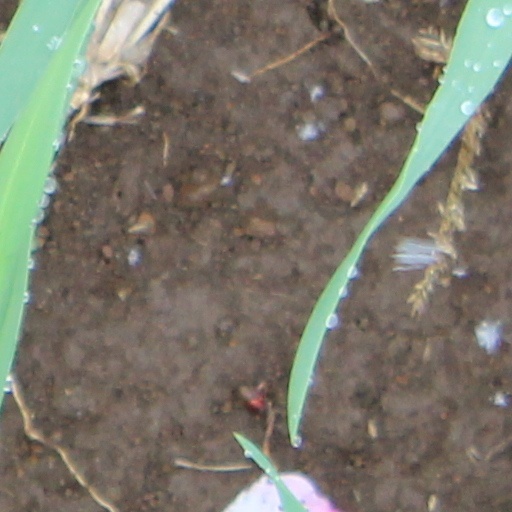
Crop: wheat